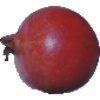
Label: Pomegranate 1